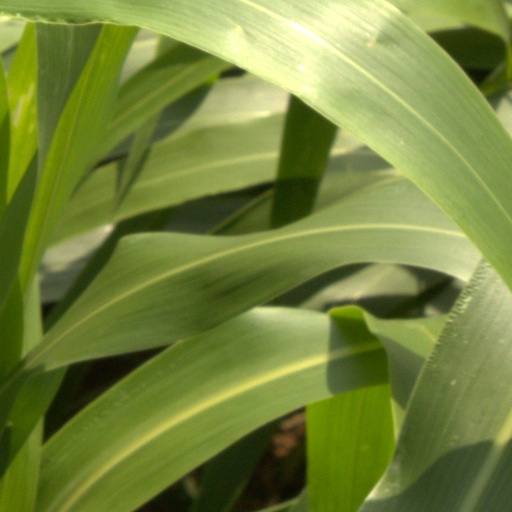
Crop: sorghum